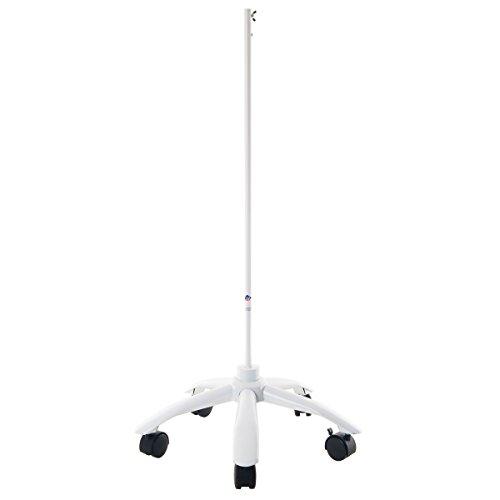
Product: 3B Scientific A13 Sam the Super Skeleton w/ pelvic roller stand - 3B Smart Anatomy
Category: Industrial & Scientific | Professional Medical Supplies | Examination Supplies & Consumables
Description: All standard benefits of a 3B Scientific Skeleton Model.
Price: $629.00
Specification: Item Weight:         26.9 pounds    |Shipping Weight: 29.3 pounds (View shipping rates and policies)|ASIN: B005EI8BUO|Item model number: A13|    #6600    in Science Kits & Toys    |    #1481    in Medical Examination Supplies & Consumables    |    #9675    in Science Education Supplies